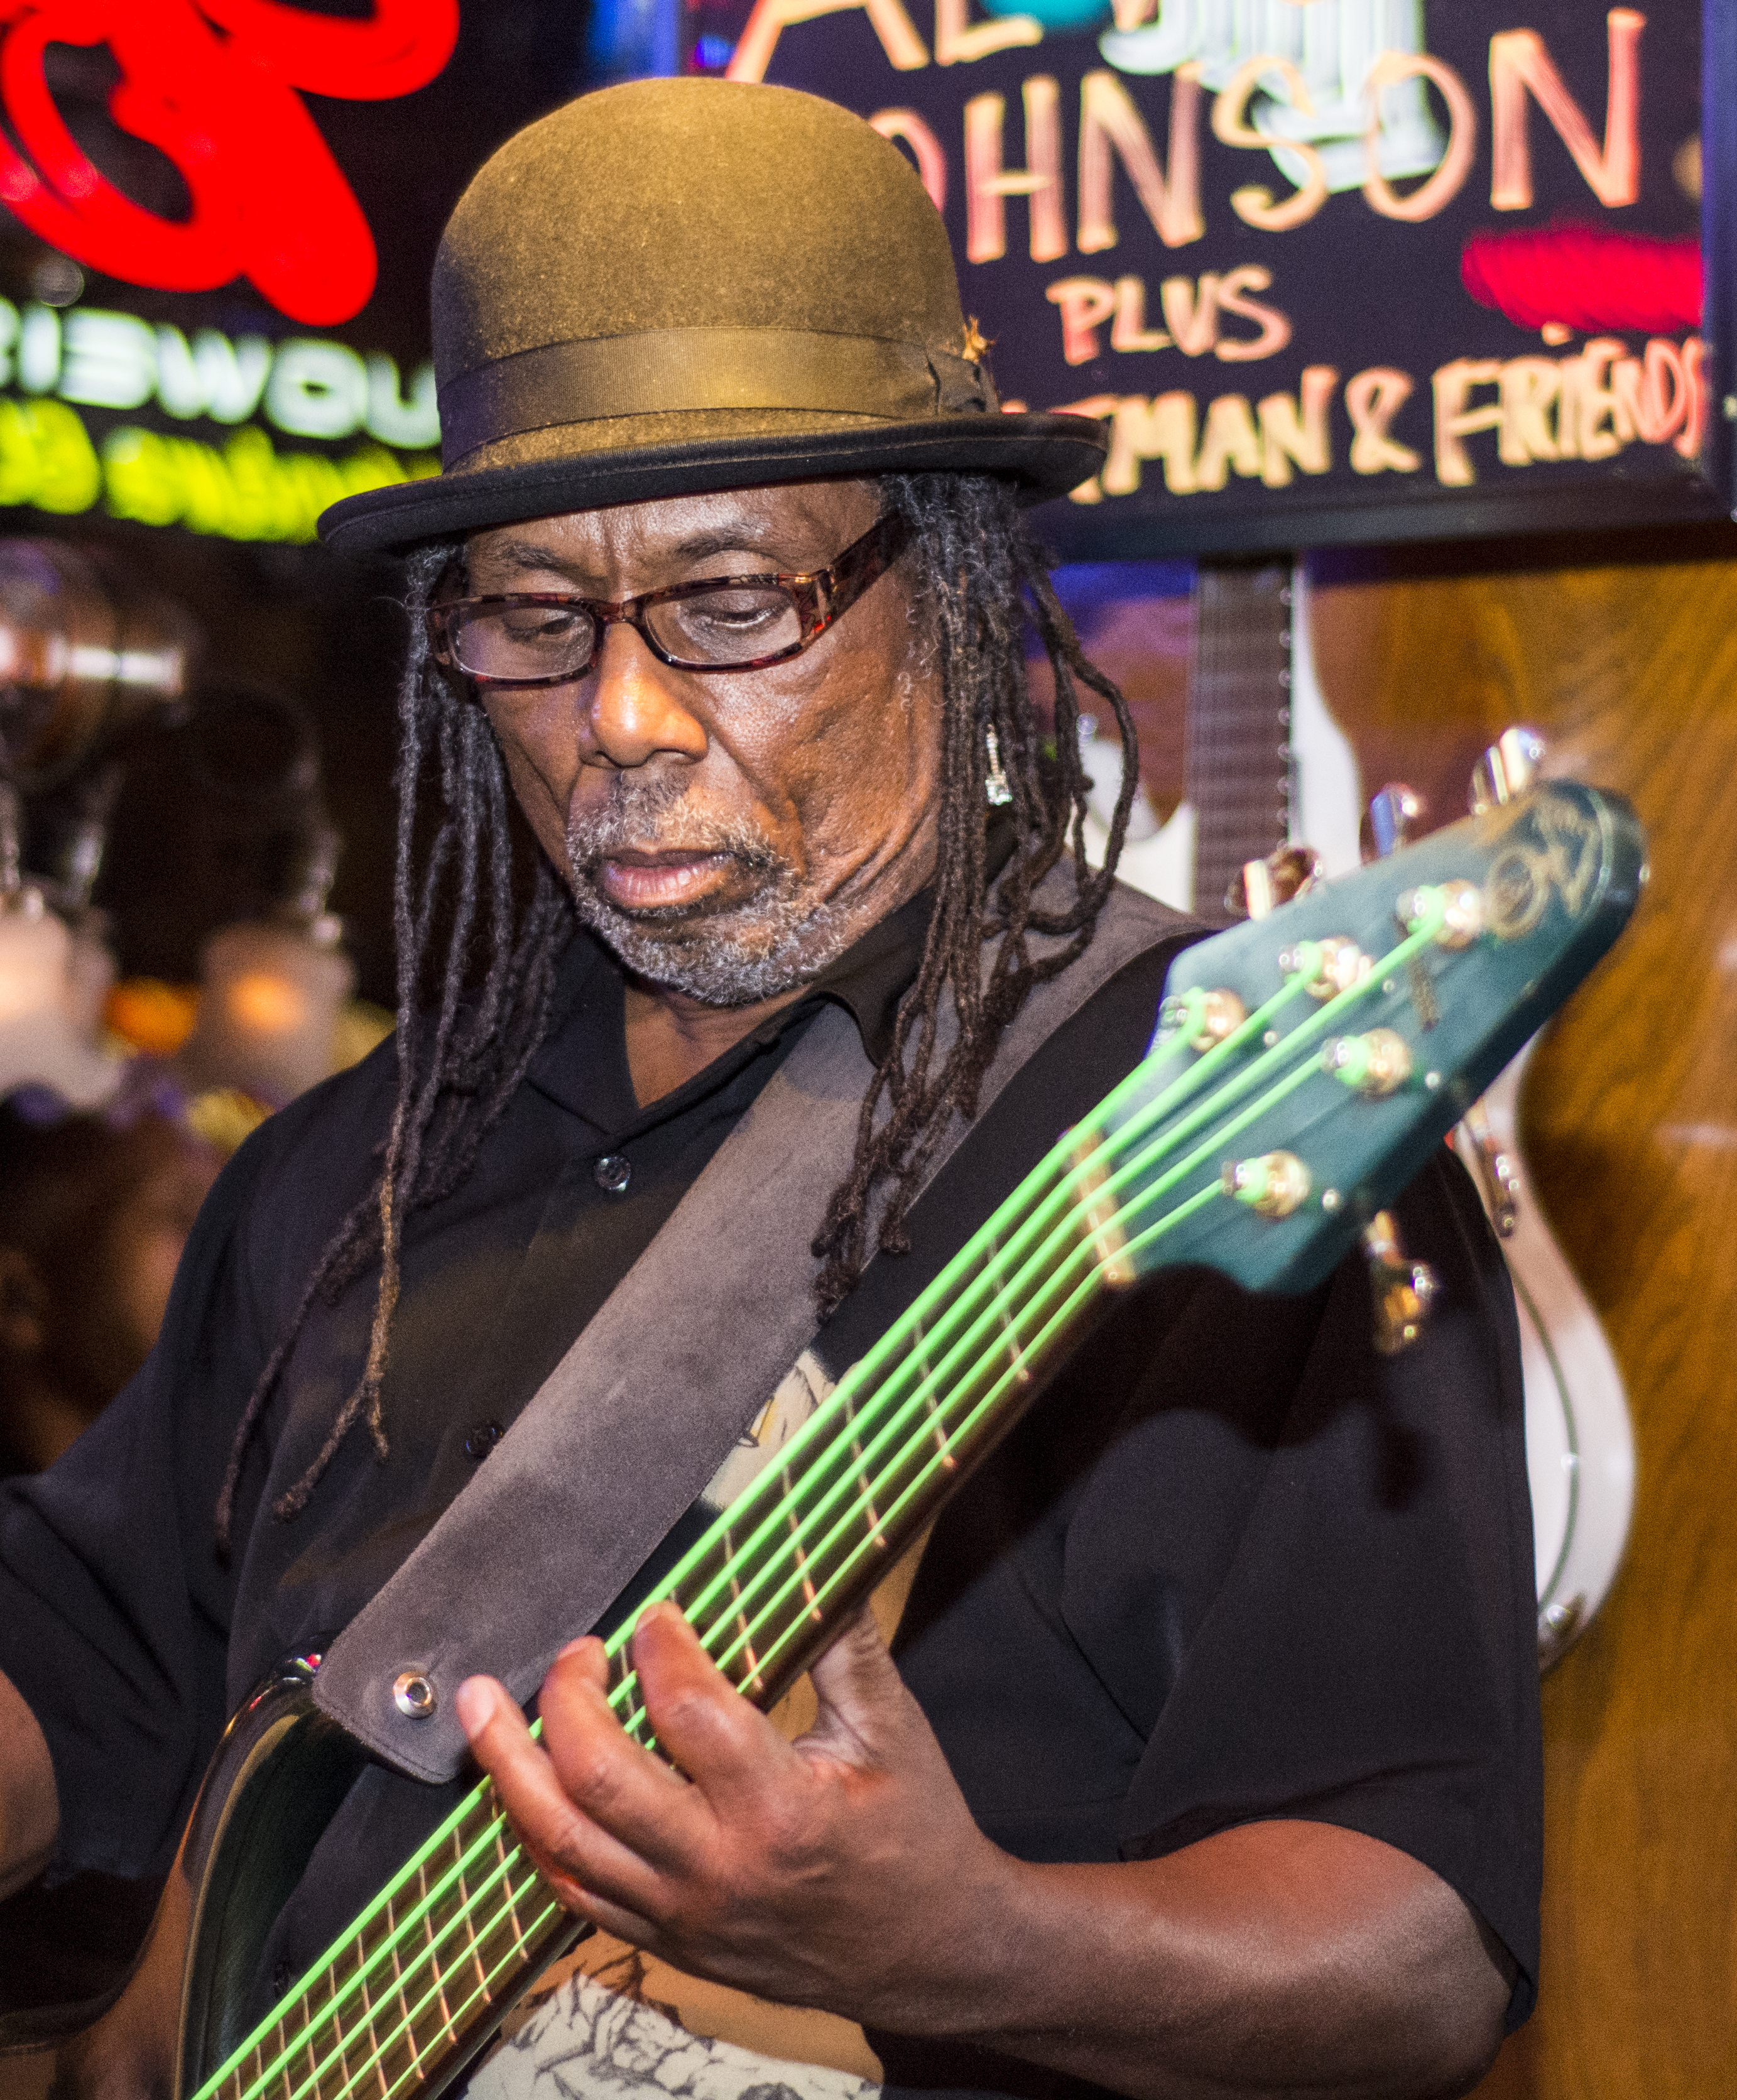
music, night, guitar, musician, blues, bass, bassist, michael, cadillac, guitarist, mauisugarmillsaloon, zack, monday, partycadillac, be, holden, plucked string instruments